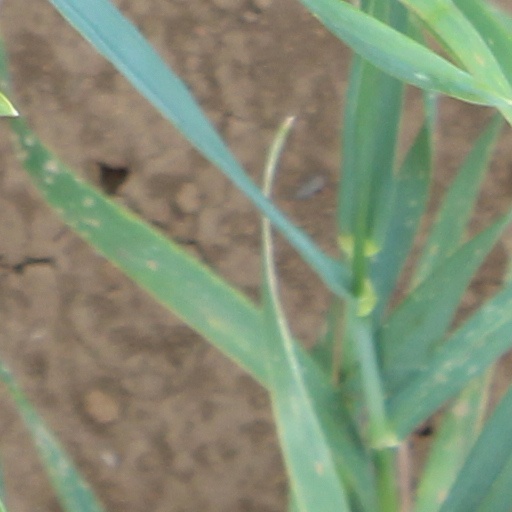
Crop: wheat